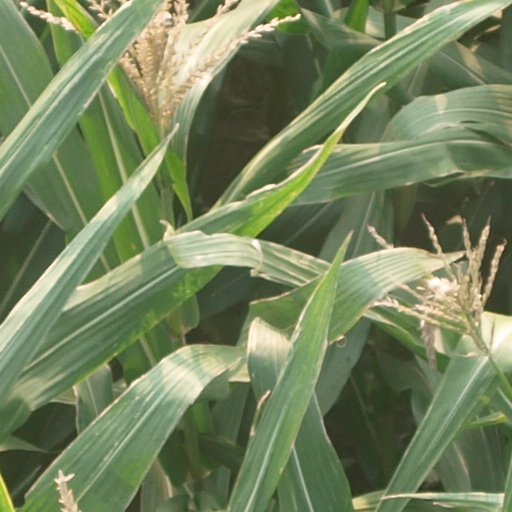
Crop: maize; corn